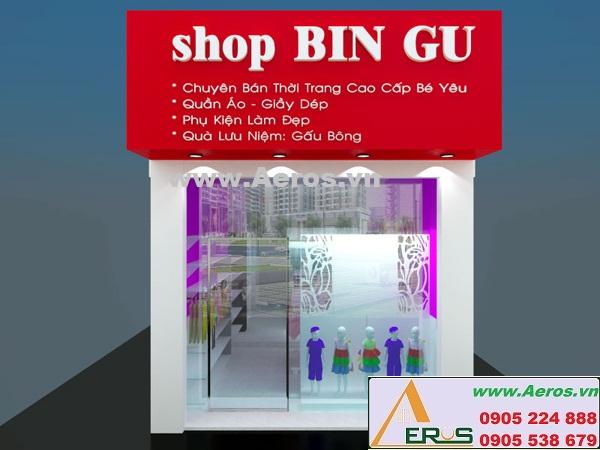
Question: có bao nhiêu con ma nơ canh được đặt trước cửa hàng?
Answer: có năm con ma nơ canh được đặt trước cửa hàng